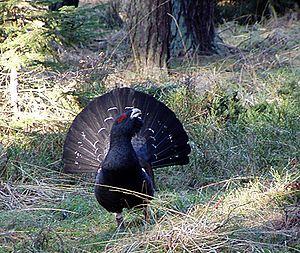
Le parc national du Triglav est le seul parc national de Slovénie. Il tire son nom de la plus haute montagne du pays, le Triglav, située au centre du parc. Le sommet culmine à une altitude de 2 864 mètres. Le parc est localisé au nord-ouest du pays, non loin des frontières autrichienne et italienne. Il couvre la partie orientale des Alpes juliennes, sur environ 4 % du territoire de la Slovénie avec environ 840 km². La création de la première zone protégée du parc remonte à 1924. Il permet non seulement la conservation mais favorise aussi la réalisation de nombreuses recherches scientifiques.
L’Alsace est une région culturelle et historique de l’est de la France à la frontière avec l'Allemagne et la Suisse. Ses habitants sont appelés les Alsaciens.
La faune de l'Écosse est typique de l'écozone paléarctique, bien que plusieurs des grands mammifères du pays aient disparu en raison de la chasse intensive dont ils ont été l'objet par le passé, quand d'autres espèces ont été introduites par le biais de l'activité humaine. Les divers environnements tempérés de l'Écosse abritent 62 espèces de mammifères sauvages, dont une importante population de chats sauvages d'Europe, de nombreux phoques gris et communs et la colonie la plus septentrionale du monde de grands dauphins.